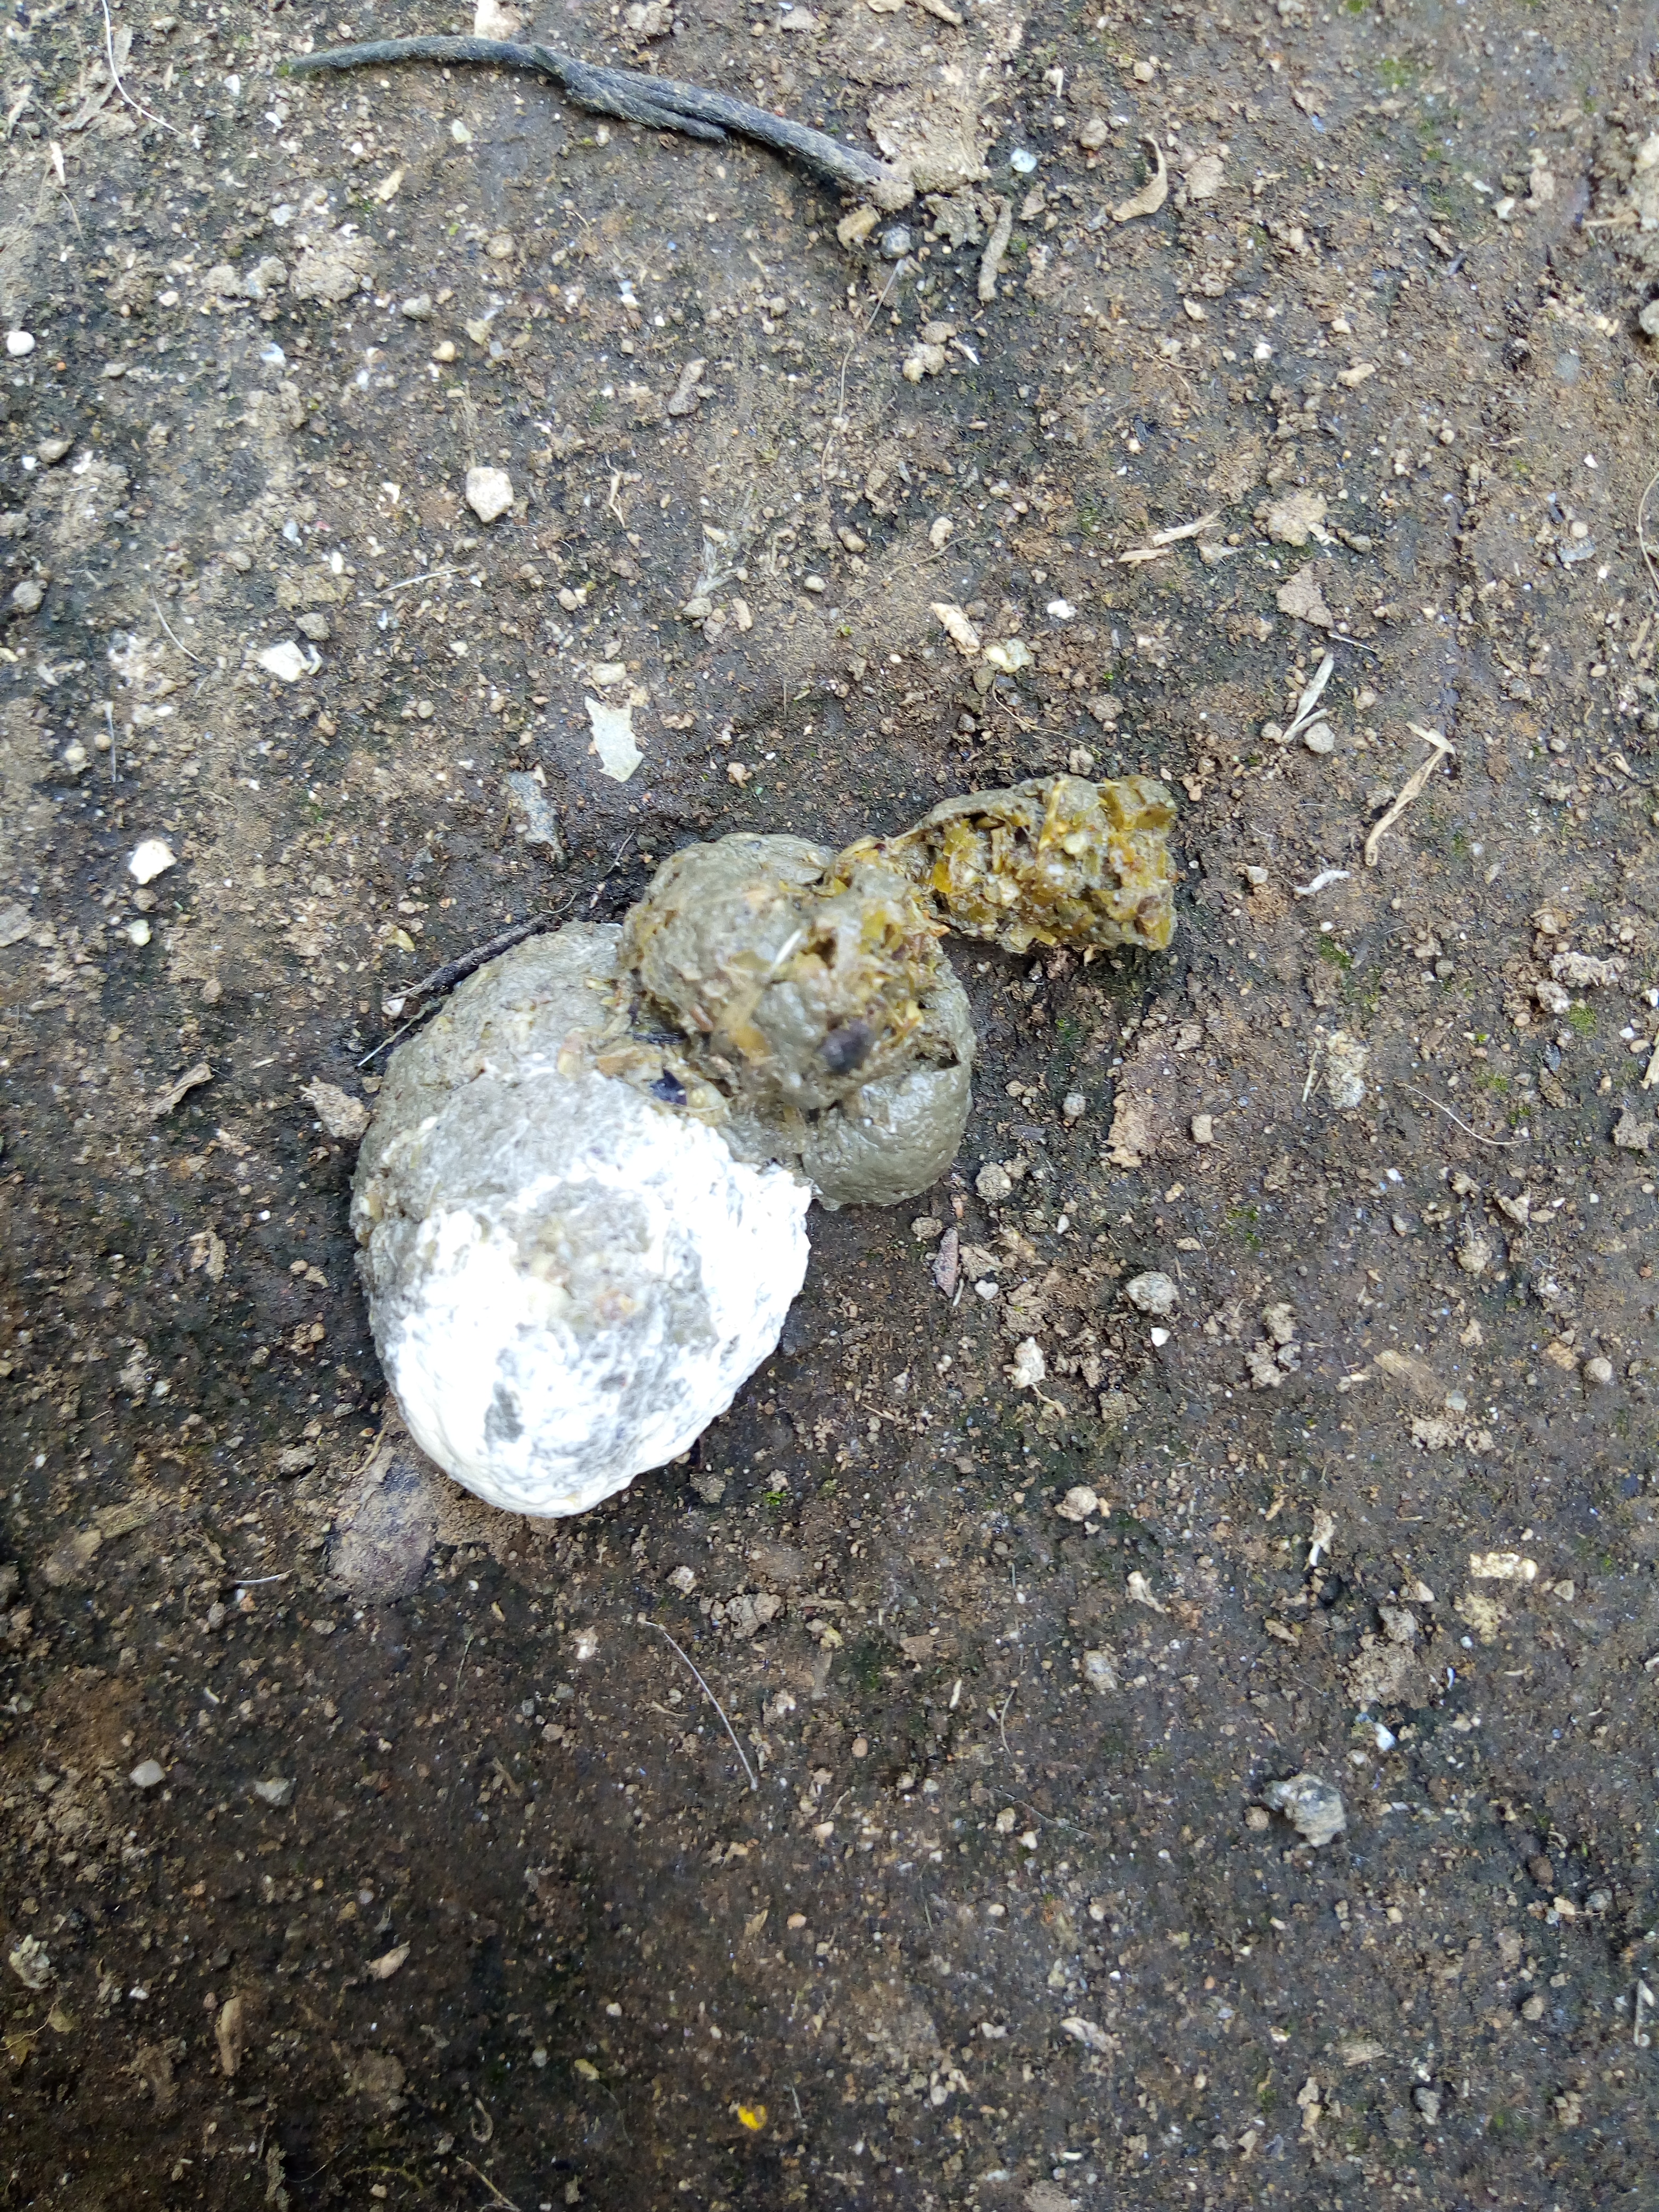
PCR-confirmed diagnosis: Healthy